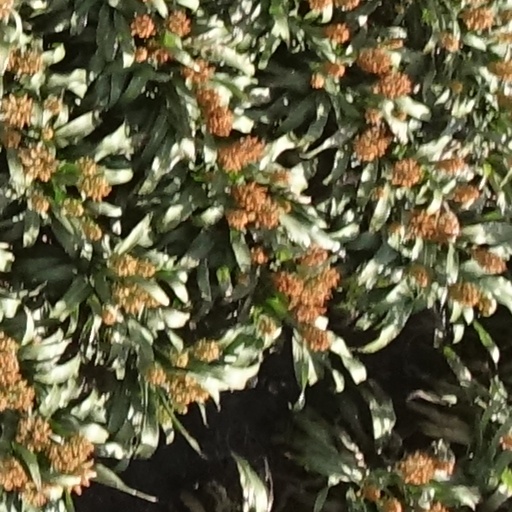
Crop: sorghum